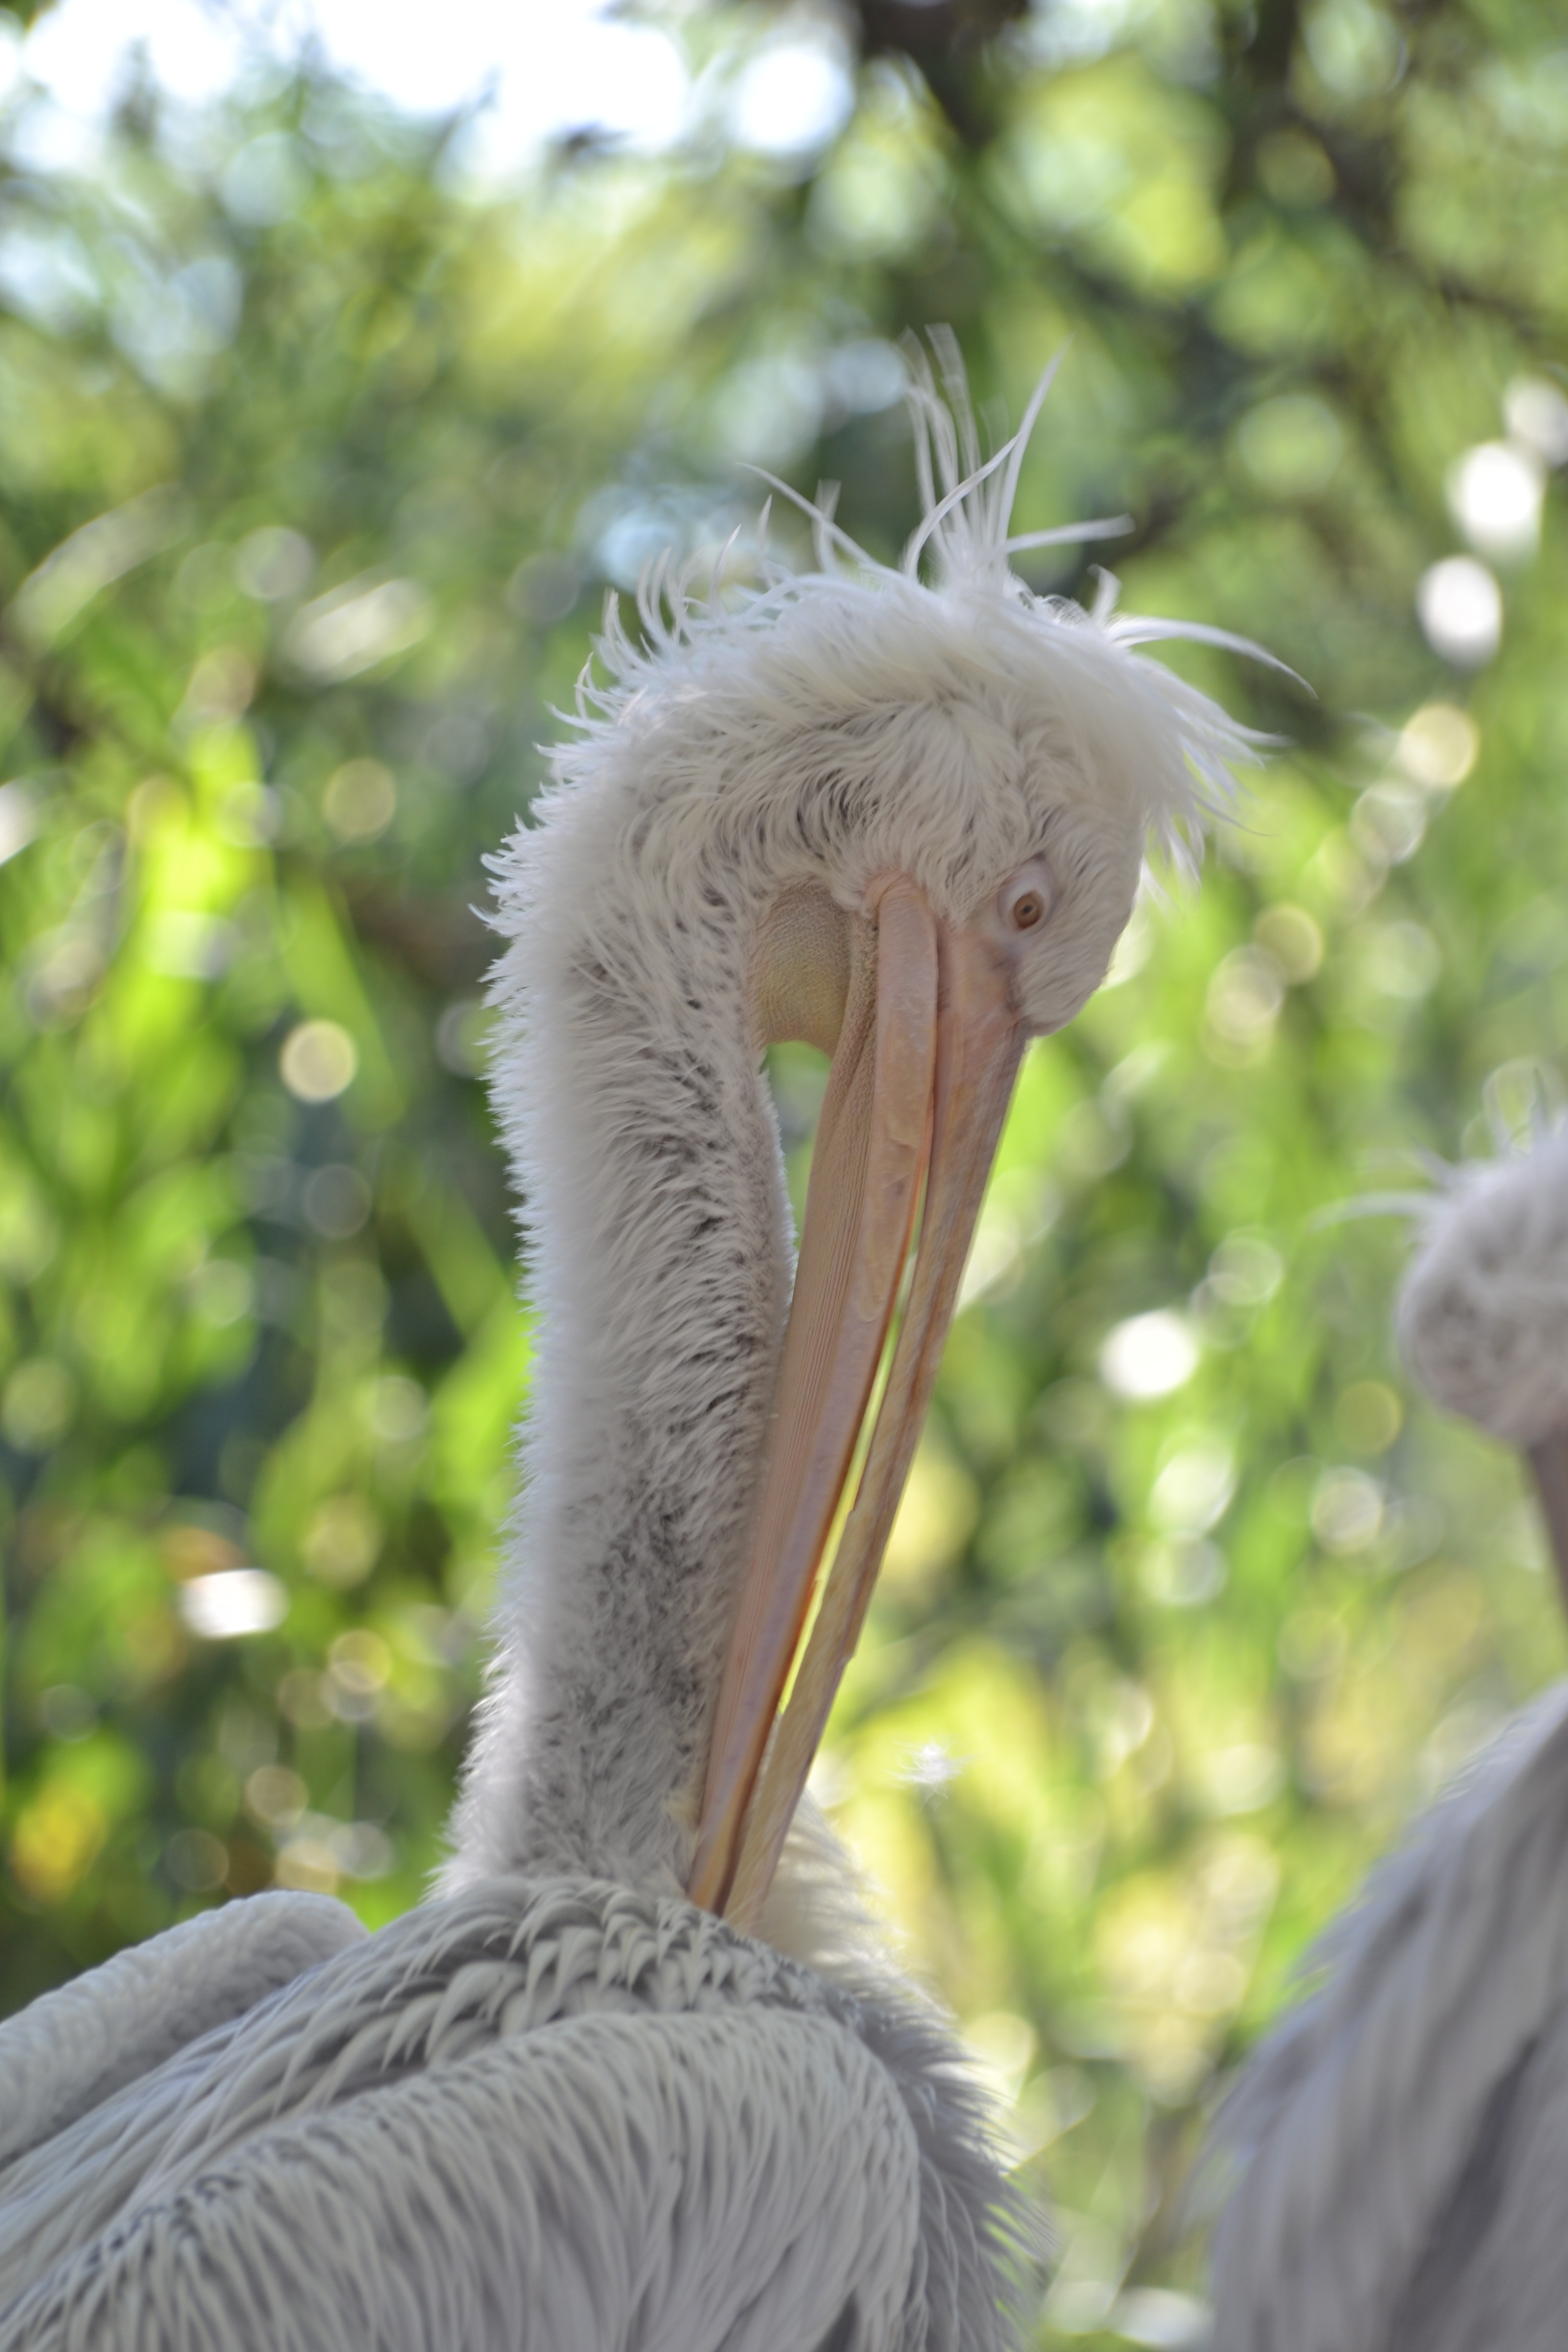
bird, pen, peak, animal, pelican, seabird, wildlife, beak, fauna, plumage, vertebrate, ave